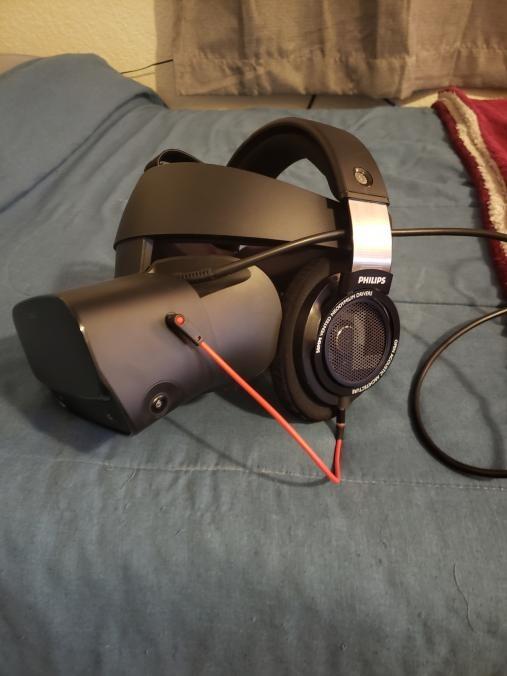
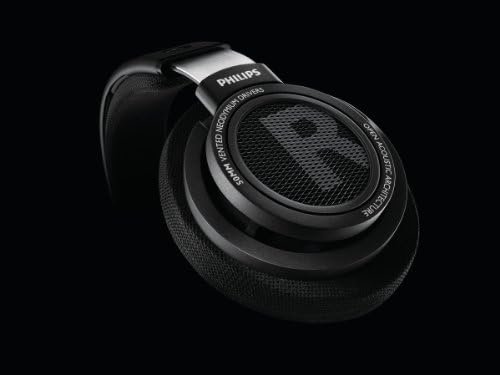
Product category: headphones
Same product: yes